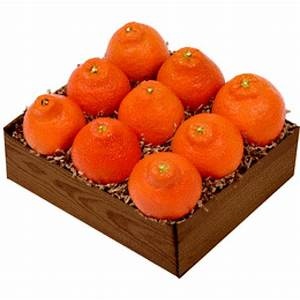
Label: mandarine